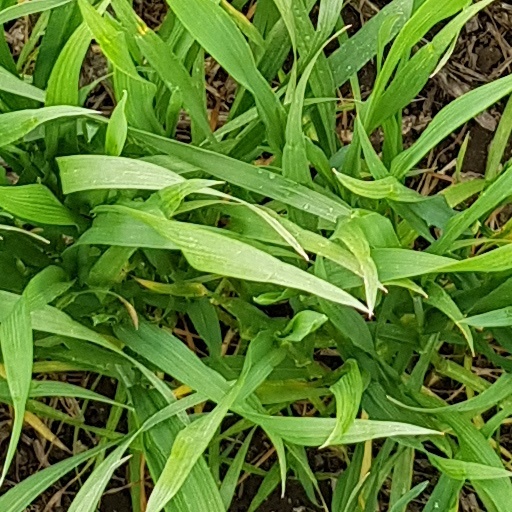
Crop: wheat